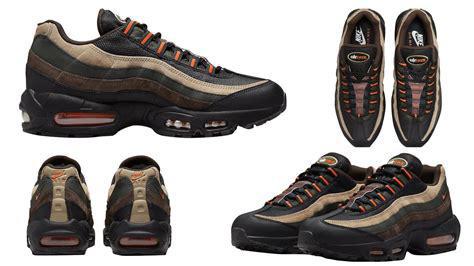
Brand: Nike
Model: Air Max 95